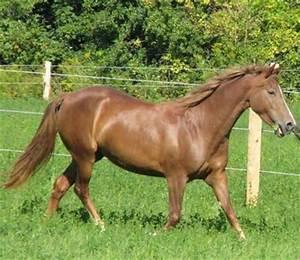
horse